Post-war Britain (1945–1979)

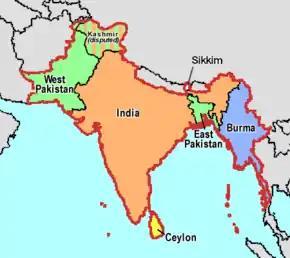
Four nations (India, Pakistan, Dominion of Ceylon, and Union of Burma) that gained independence in 1947 and 1948

For decades the Conservatives were split on India between die-hard imperialists (led by Churchill) and moderate elements who tried to provide limited local control. Meanwhile, the small Labour minority in Parliament was sympathetic to the Congress movement led by Mahatma Gandhi and Jawaharial Nehru. Decolonisation was never a major election issue; Labour was not officially in favour of decolonisation when it was elected in 1945. With violence escalating in India after the war, but with British financial power at a low ebb, large-scale military involvement was impossible. The Viceroy of India warned he needed a further seven army divisions to prevent communal violence if independence negotiations failed. None were available, so political restructuring was accelerated. The Labour government gave independence to India and Pakistan in an unexpectedly quick move in 1947. One recent historian and Conservative party sympathiser Andrew Roberts says the independence of India was a "national humiliation" but it was necessitated by urgent financial, administrative, strategic and political needs. Whereas Churchill in 1940–45 had tightened the hold on India and imprisoned the Congress leadership, Labour had looked forward to making it a fully independent dominion like Canada or Australia. Many of the Congress leaders in India had studied in England, and were highly regarded as fellow idealistic socialists by Labour leaders. Attlee was the Labour expert on India and took special charge of decolonization. Attlee found that Churchill's viceroy, Field Marshal Archibald Wavell, was too imperialistic, too keen on military solutions (he wanted seven more Army divisions) and too neglectful of Indian political alignments. The new Viceroy was Lord Mountbatten, the dashing war hero and a cousin of King George VI. The boundary between the newly created states of Pakistan and India involved the widespread resettlement of millions of Muslims and Hindus (and many Sikhs). Extreme violence ensued when Punjab and Bengal provinces were split. Historian Yasmin Khan estimates that between a half-million and a million men, women and children were killed. Gandhi himself was assassinated by a Hindu Mahasabha activist in January 1948. Popular and elite opinion in Britain at the time did not view Indian independence as a humiliation but as a successful completion of a process long underway, and strongly supported by Labour and indeed most of the Conservative party as well. A major reason that Churchill was in the wilderness during the 1930s was his refusal to support the Conservative position in favor of independence for India. Independence strengthened the Commonwealth of Nations, and had a valuable impact on the British economy, with large sums transferring back and forth, as well as fresh migrants arriving from India. In sharp contrast, France felt humiliated by its loss of its colonial empire, especially Algeria and Vietnam. The success in India encouraged and embolden the development programs of ambitious young British colonial officials in Africa and the rest of Asia.